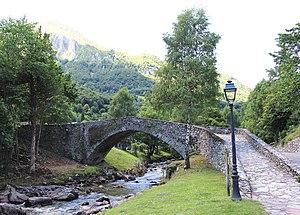
Pont sur le gave d'Arrens à Arrens-Marsous (Hautes-Pyrénées)
Le gave d'Arrens est le nom donné au cours supérieur du gave d'Azun dans la vallée d'Arrens, en amont de la commune d'Arrens-Marsous dans les Hautes-Pyrénées.
Arrens-Marsous est une commune française située dans le département des Hautes-Pyrénées, en région Occitanie associant deux villages, Arrens et Marsous. Elle appartient selon l'INSEE à la banlieue de l'unité urbaine d'Argelès-Gazost, petite agglomération d'environ 7 000 habitants.